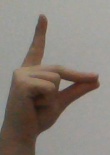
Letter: ta